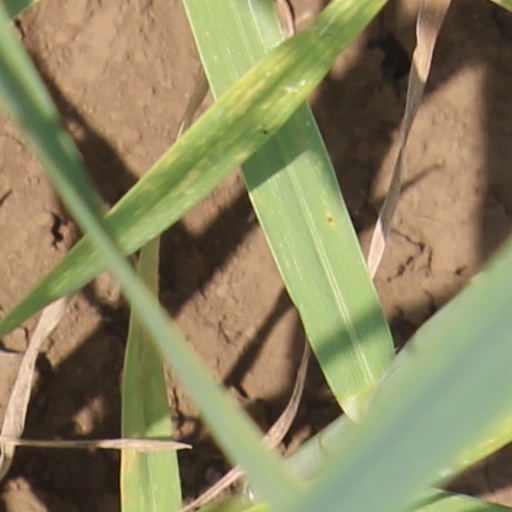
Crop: wheat